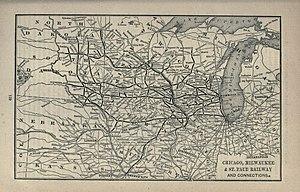
L'histoire de la culture des céréales est un élément majeur de l'histoire alimentaire mondiale aux conséquences économiques, sociales et politiques très importantes. Fondement de l'alimentation dans la majorité des sociétés, les céréales, leur provenance, la difficulté de leur culture, leur pénurie ou leur abondance sont des enjeux essentiels de l'existence humaine. Des émeutes frumentaires aux réformes agraires, les céréales ont joué un rôle central dans certains grands épisodes de l'histoire.
La Chicago, Milwaukee, St. Paul and Pacific Railroad, était un ancien chemin de fer américain de classe I qui opérait dans le Midwest et le Nord-ouest des États-Unis dès 1847 jusqu'à son rachat par la Soo Line le 1ᵉʳ janvier 1986. La compagnie connut diverses dénominations et dut faire face à plusieurs périodes de faillite. Bien que cette compagnie n'existe plus comme entité indépendante, elle est toujours commémorée par certains bâtiments comme le historic Milwaukee Road Depot à Minneapolis et par du matériel roulant que des passionnés maintiennent en état de marche comme la locomotive à vapeur Milwaukee Road 261.